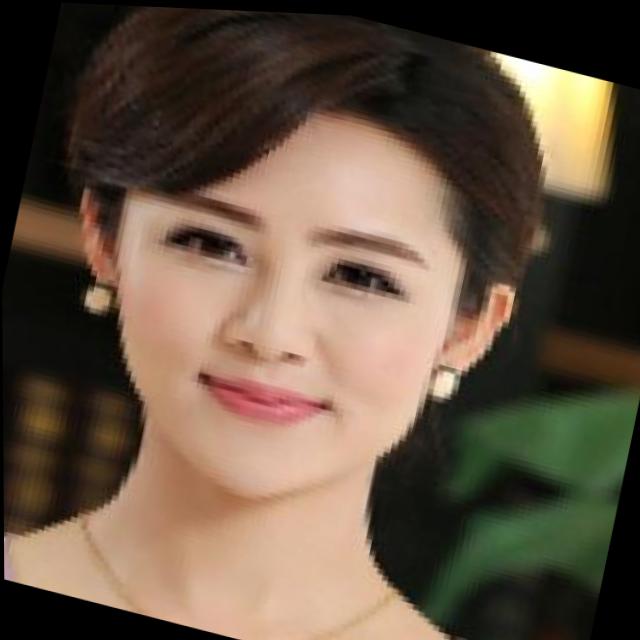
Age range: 21-44